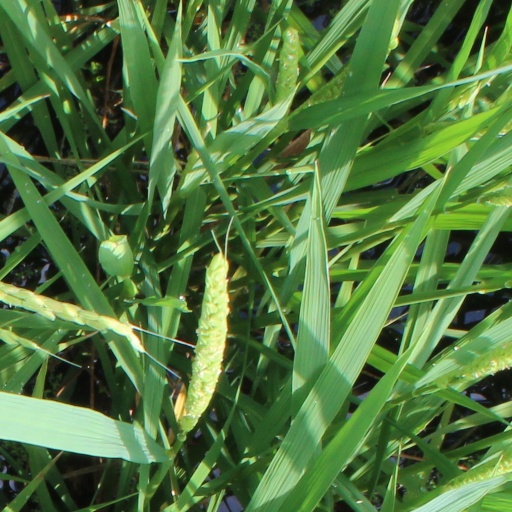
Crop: rice